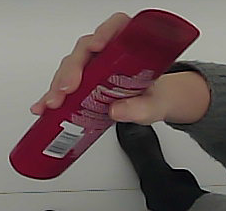
Product: loreal_shampoo